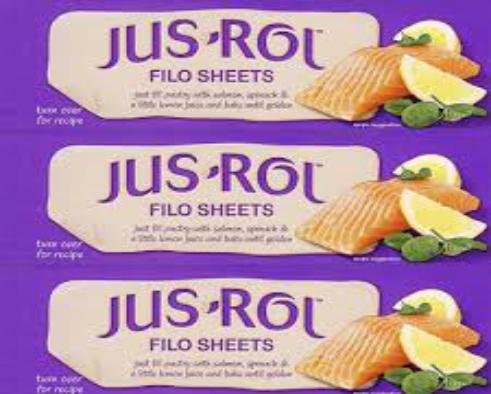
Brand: Jus-Rol
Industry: Food